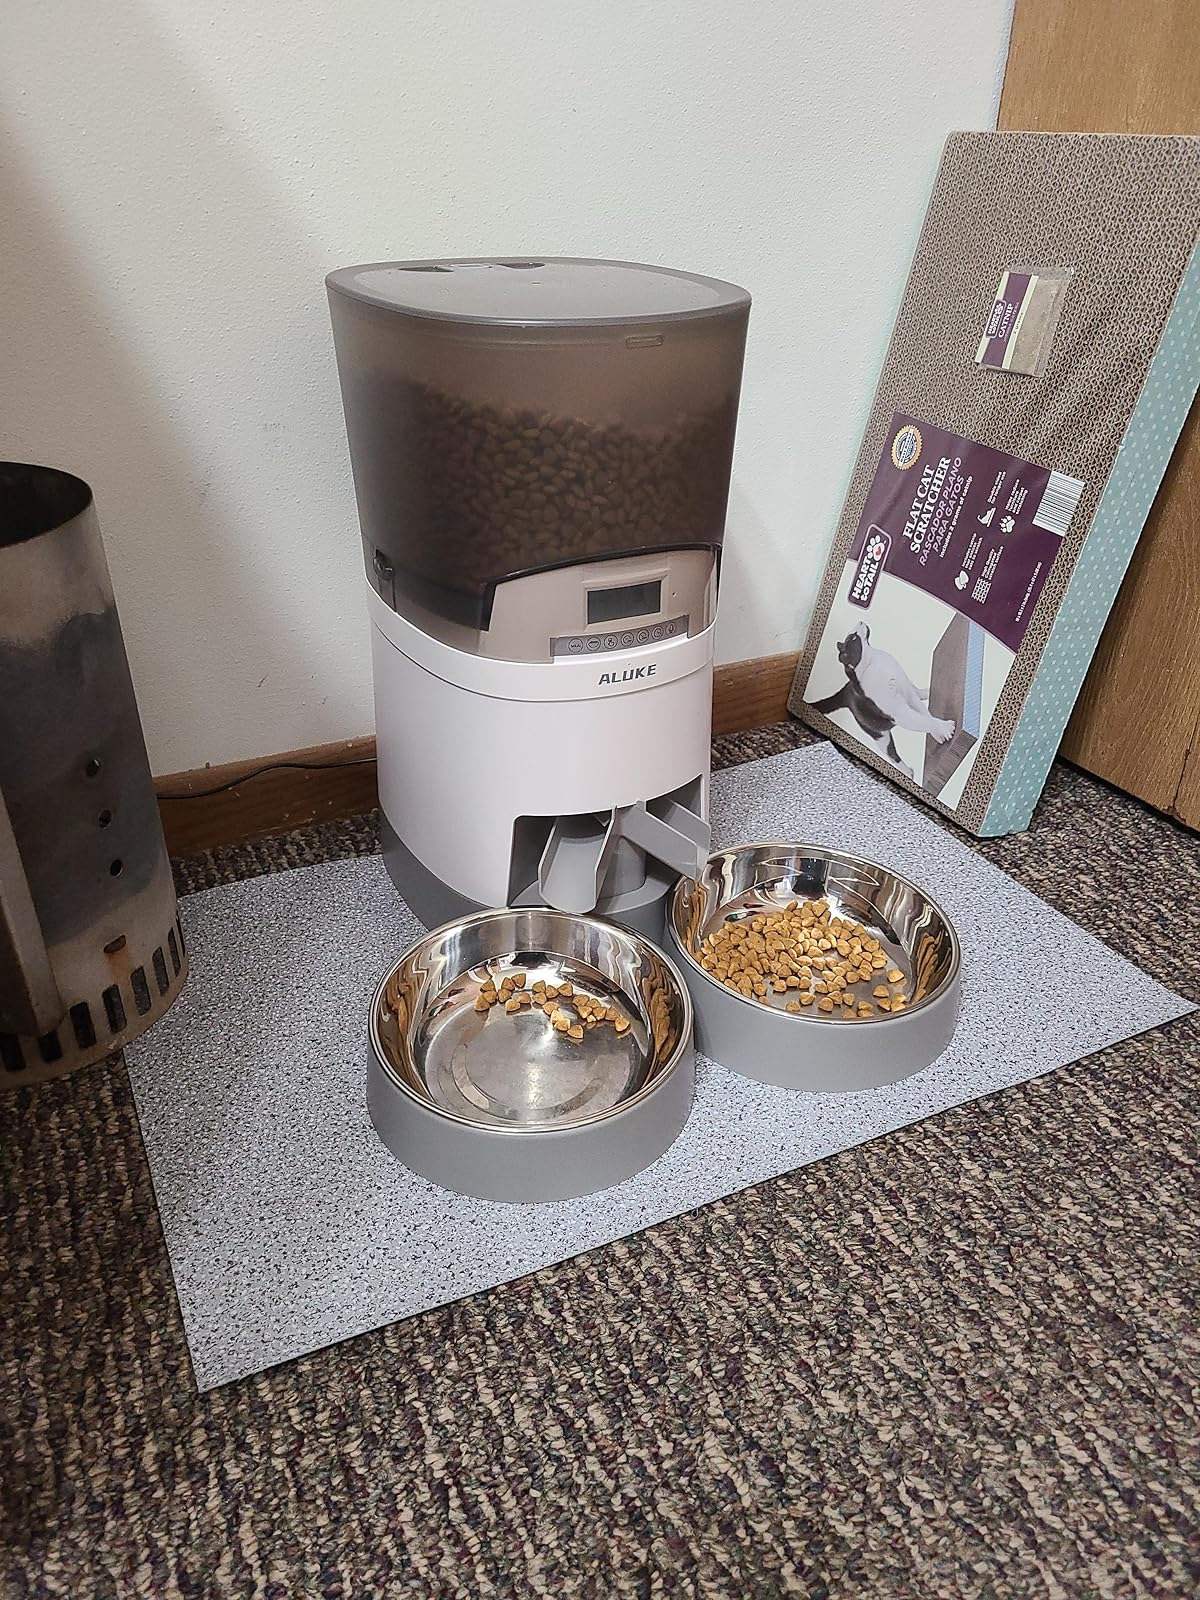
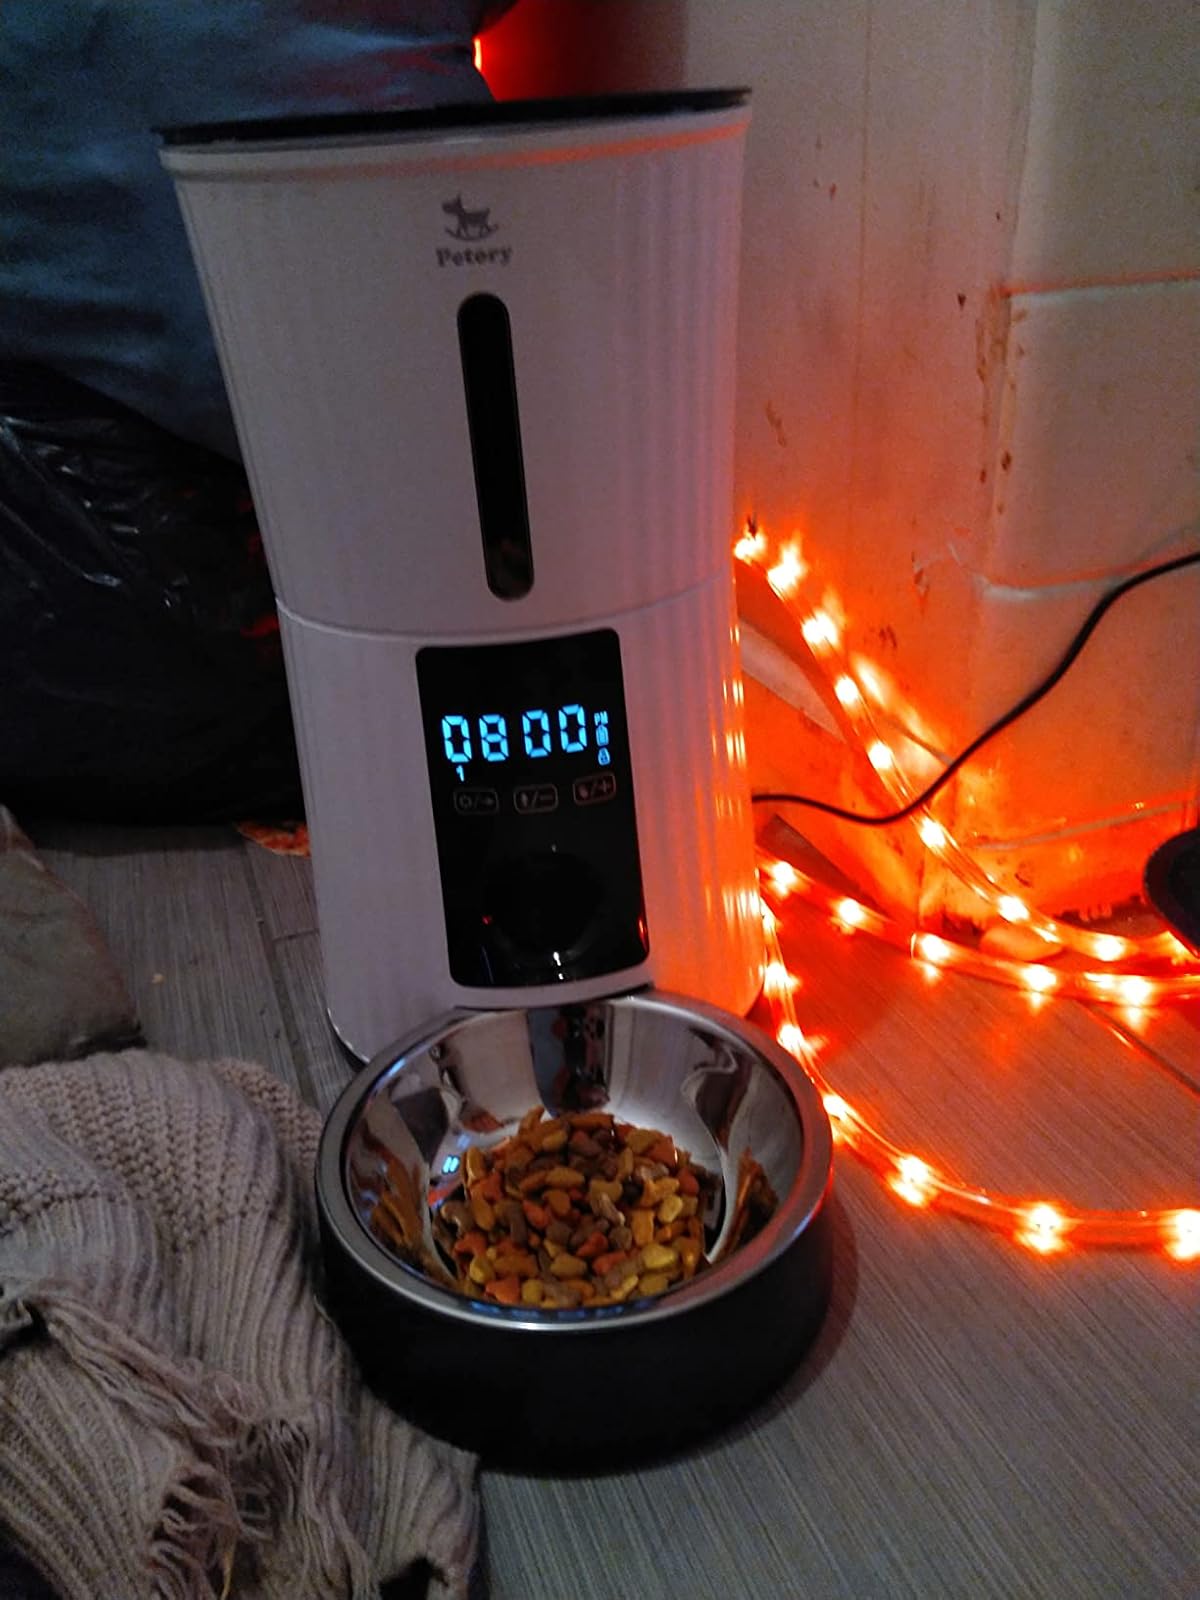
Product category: items_feeder
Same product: no